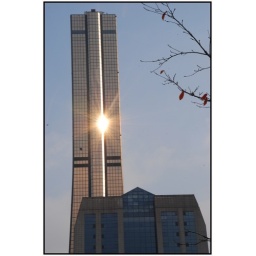
The building is called simply 63. It is on the Han river in Seoul